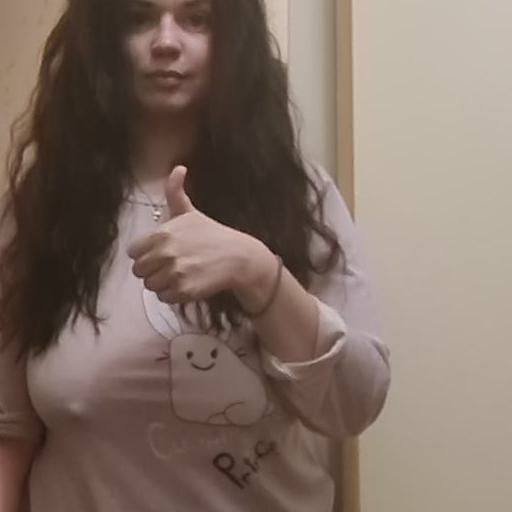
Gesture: like